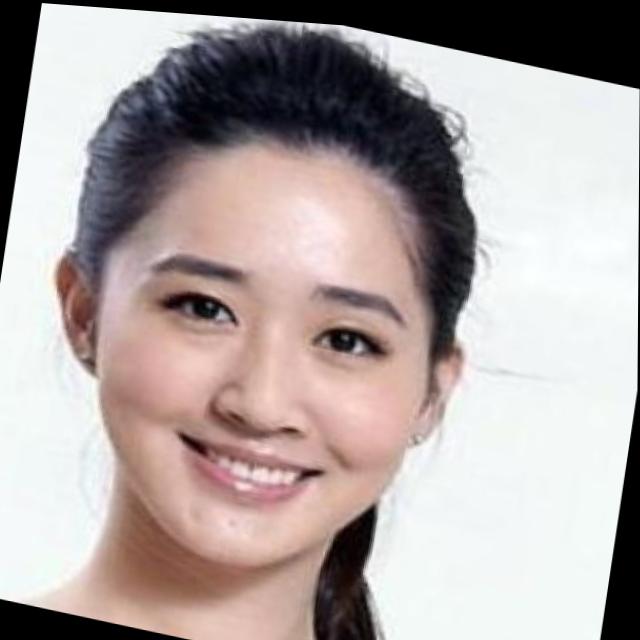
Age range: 21-44